49th Anniversary of Lucha Libre in Estado de México

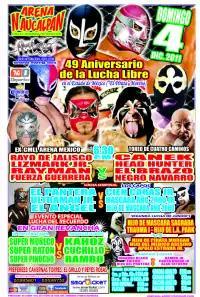
Official poster for the event depicting the main event competitors

The 49th Anniversary of Lucha Libre in Estado de México was celebrated by a major professional wrestling show produced and scripted by the Mexican "lucha libre" promotion International Wrestling Revolution Group (IWRG; sometimes referred to as "Grupo Internacional Revolución" in Mexico) and took place on December 4, 2011 in Arena Naucalpan, Naucalpan, State of Mexico ("Estado de México"). The event commemorated the sport of "lucha libre" becoming allowed in the State of Mexico, with the first "lucha libre" show held in the state taking place in December 1962. Over the years IWRG has on occasion celebrated the anniversary, although not consistently holding an anniversary show every year.